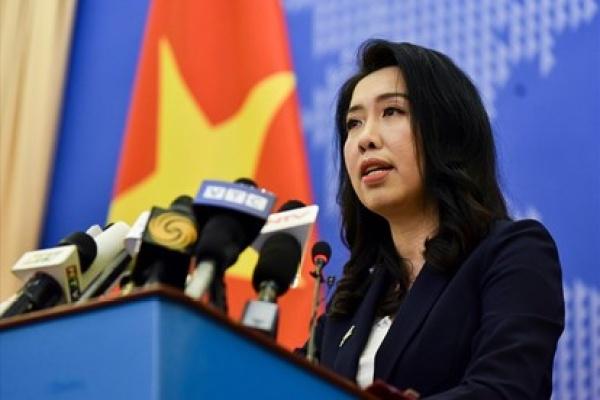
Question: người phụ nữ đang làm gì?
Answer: đang phát biểu ý kiến